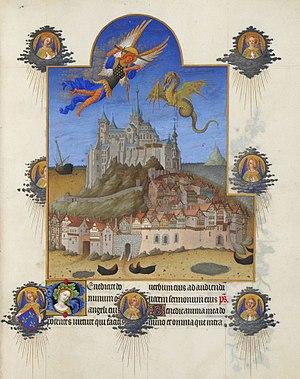
Combat entre l'Archange Saint-Michel et le dragon au dessus du Mont Saint-Michel, à marée basse. Sept anges entourent la miniature et observent la scène dans des médaillons entourés de nuages argentés. L'un d'entre eux, en bas à gauche, tient l'écu du duc de Berry
Le mont Saint-Michel est un îlot rocheux granitique d’environ 960 mètres de circonférence situé à l’est de l’embouchure du fleuve du Couesnon, dans le département de la Manche en Normandie, et dont le nom vient de l'archange saint Michel. Avant l'année 709, il était connu comme le « mont Tombe ». Pendant tout le Moyen Âge, il est couramment appelé « mont Saint-Michel au péril de la mer ». L'abbaye du Mont-Saint-Michel est située sur le mont, et le mont constitue une petite partie du territoire de la commune du Mont-Saint-Michel.
Le Mont-Saint-Michel est une commune française située dans le département de la Manche en Normandie. Elle tire son nom de l'îlot rocheux consacré à saint Michel où s’élève aujourd’hui l’abbaye du Mont-Saint-Michel.
Aristote au mont Saint-Michel : les racines grecques de l'Europe chrétienne est un essai de Sylvain Gouguenheim, historien médiéviste français. L'auteur se propose de réévaluer l'apport du monde musulman dans la transmission à l'Occident médiéval de l'héritage culturel grec antique. Prenant le contre-pied de l'historiographie actuelle, il voudrait démontrer que l'Occident chrétien doit l'essentiel de cette transmission et assimilation à ses propres traducteurs et ateliers de traduction, notamment celui du Mont Saint-Michel.
Sylvain Gouguenheim, né le 6 août 1960, est un historien médiéviste et essayiste français.
La recherche sur les origines de l'islam et sur celles du Coran sont difficilement séparables et ont connu une histoire longue. L'approche historico-critique et scientifique de ces domaines a été inaugurée au XIXᵉ siècle dans la continuité de l'étude historique et critique de la Bible. Dès 1860, l'un des premiers ouvrages de référence l'Histoire du Coran de Theodor Nöldeke étudie la création de l’islam sous l'angle philologique, historique et critique exactement comme ses contemporains le faisaient pour la Bible.